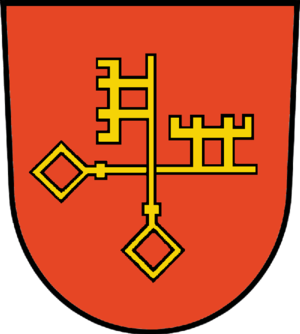
Ziesar est une ville allemande de l'arrondissement de Potsdam-Mittelmark, dans le Brandebourg, située à 25 kilomètres au sud-ouest de Brandebourg-sur-la-Havel